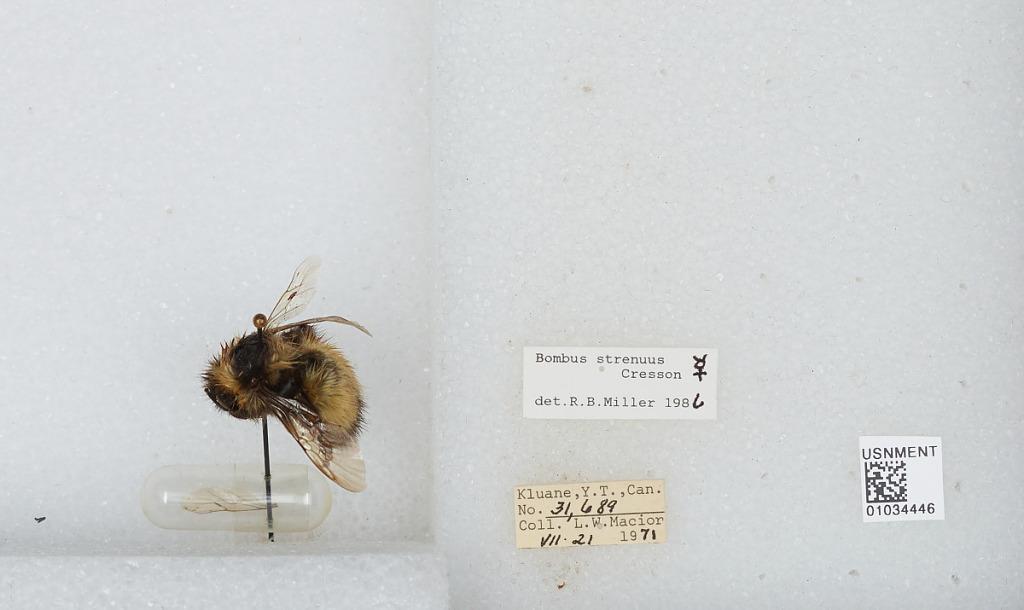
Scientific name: Bombus (Alpinobombus) neoboreus Sladen
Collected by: L. Macior
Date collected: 1971-7-21
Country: Canada
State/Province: Yukon Territory
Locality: Kluane
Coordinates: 60.75, -139.5
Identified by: Miller, R. B.